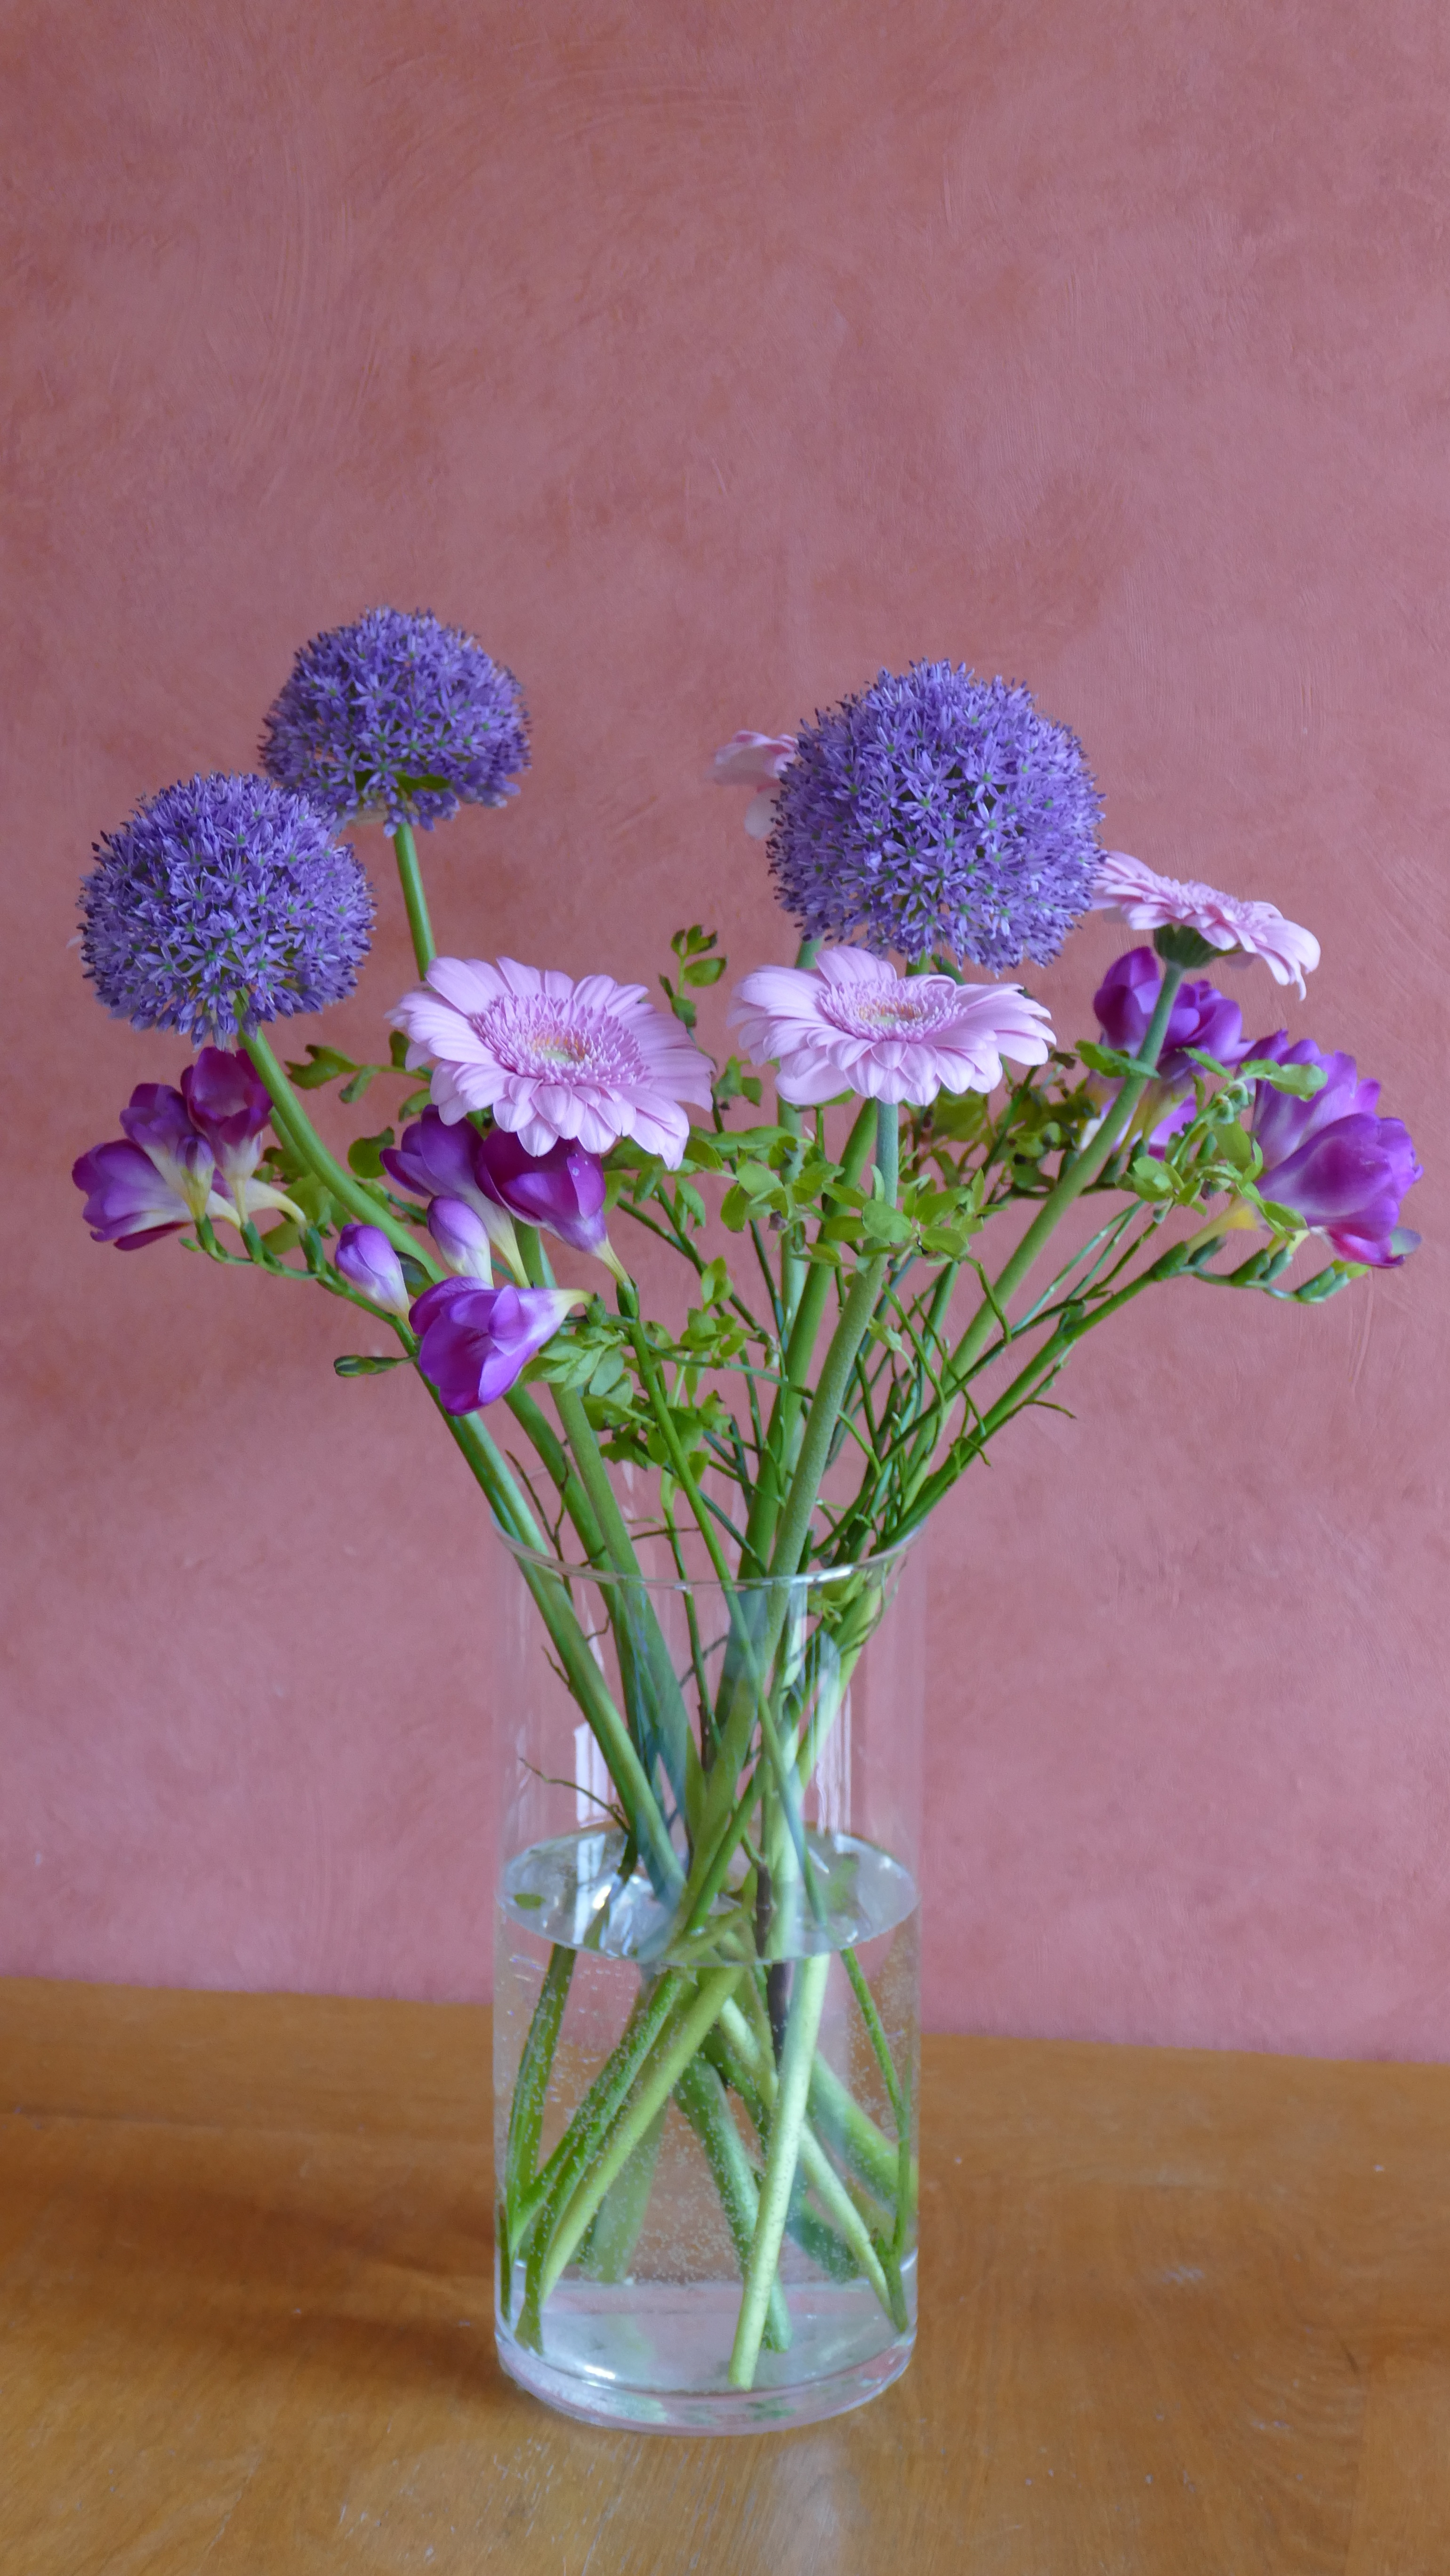
plant, flower, purple, bouquet, vase, rose, spring, pink, flora, still life, hydrangea, lavender, painting, thank you, flowers, art, violet, beautiful, gerbera, bouquet of flowers, strauss, floristry, congratulations, birthday bouquet, spring flower, allium, flowering plant, schnittblume, flower bouquet, cut flowers, table decor, freesias, spring bouquet, floral design, centrepiece, land plant, flower arranging